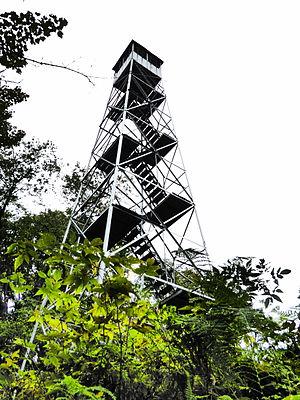
La Kane Mountain Fire Observation Station est une tour de guet du comté de Fulton, dans l'État de New York, dans le nord-est des États-Unis. Située à 671 mètres d'altitude dans les Adirondacks, elle est protégée dans la Shaker Mountain Wild Forest. Construite en 1925, elle est inscrite au Registre national des lieux historiques depuis le 23 septembre 2001.